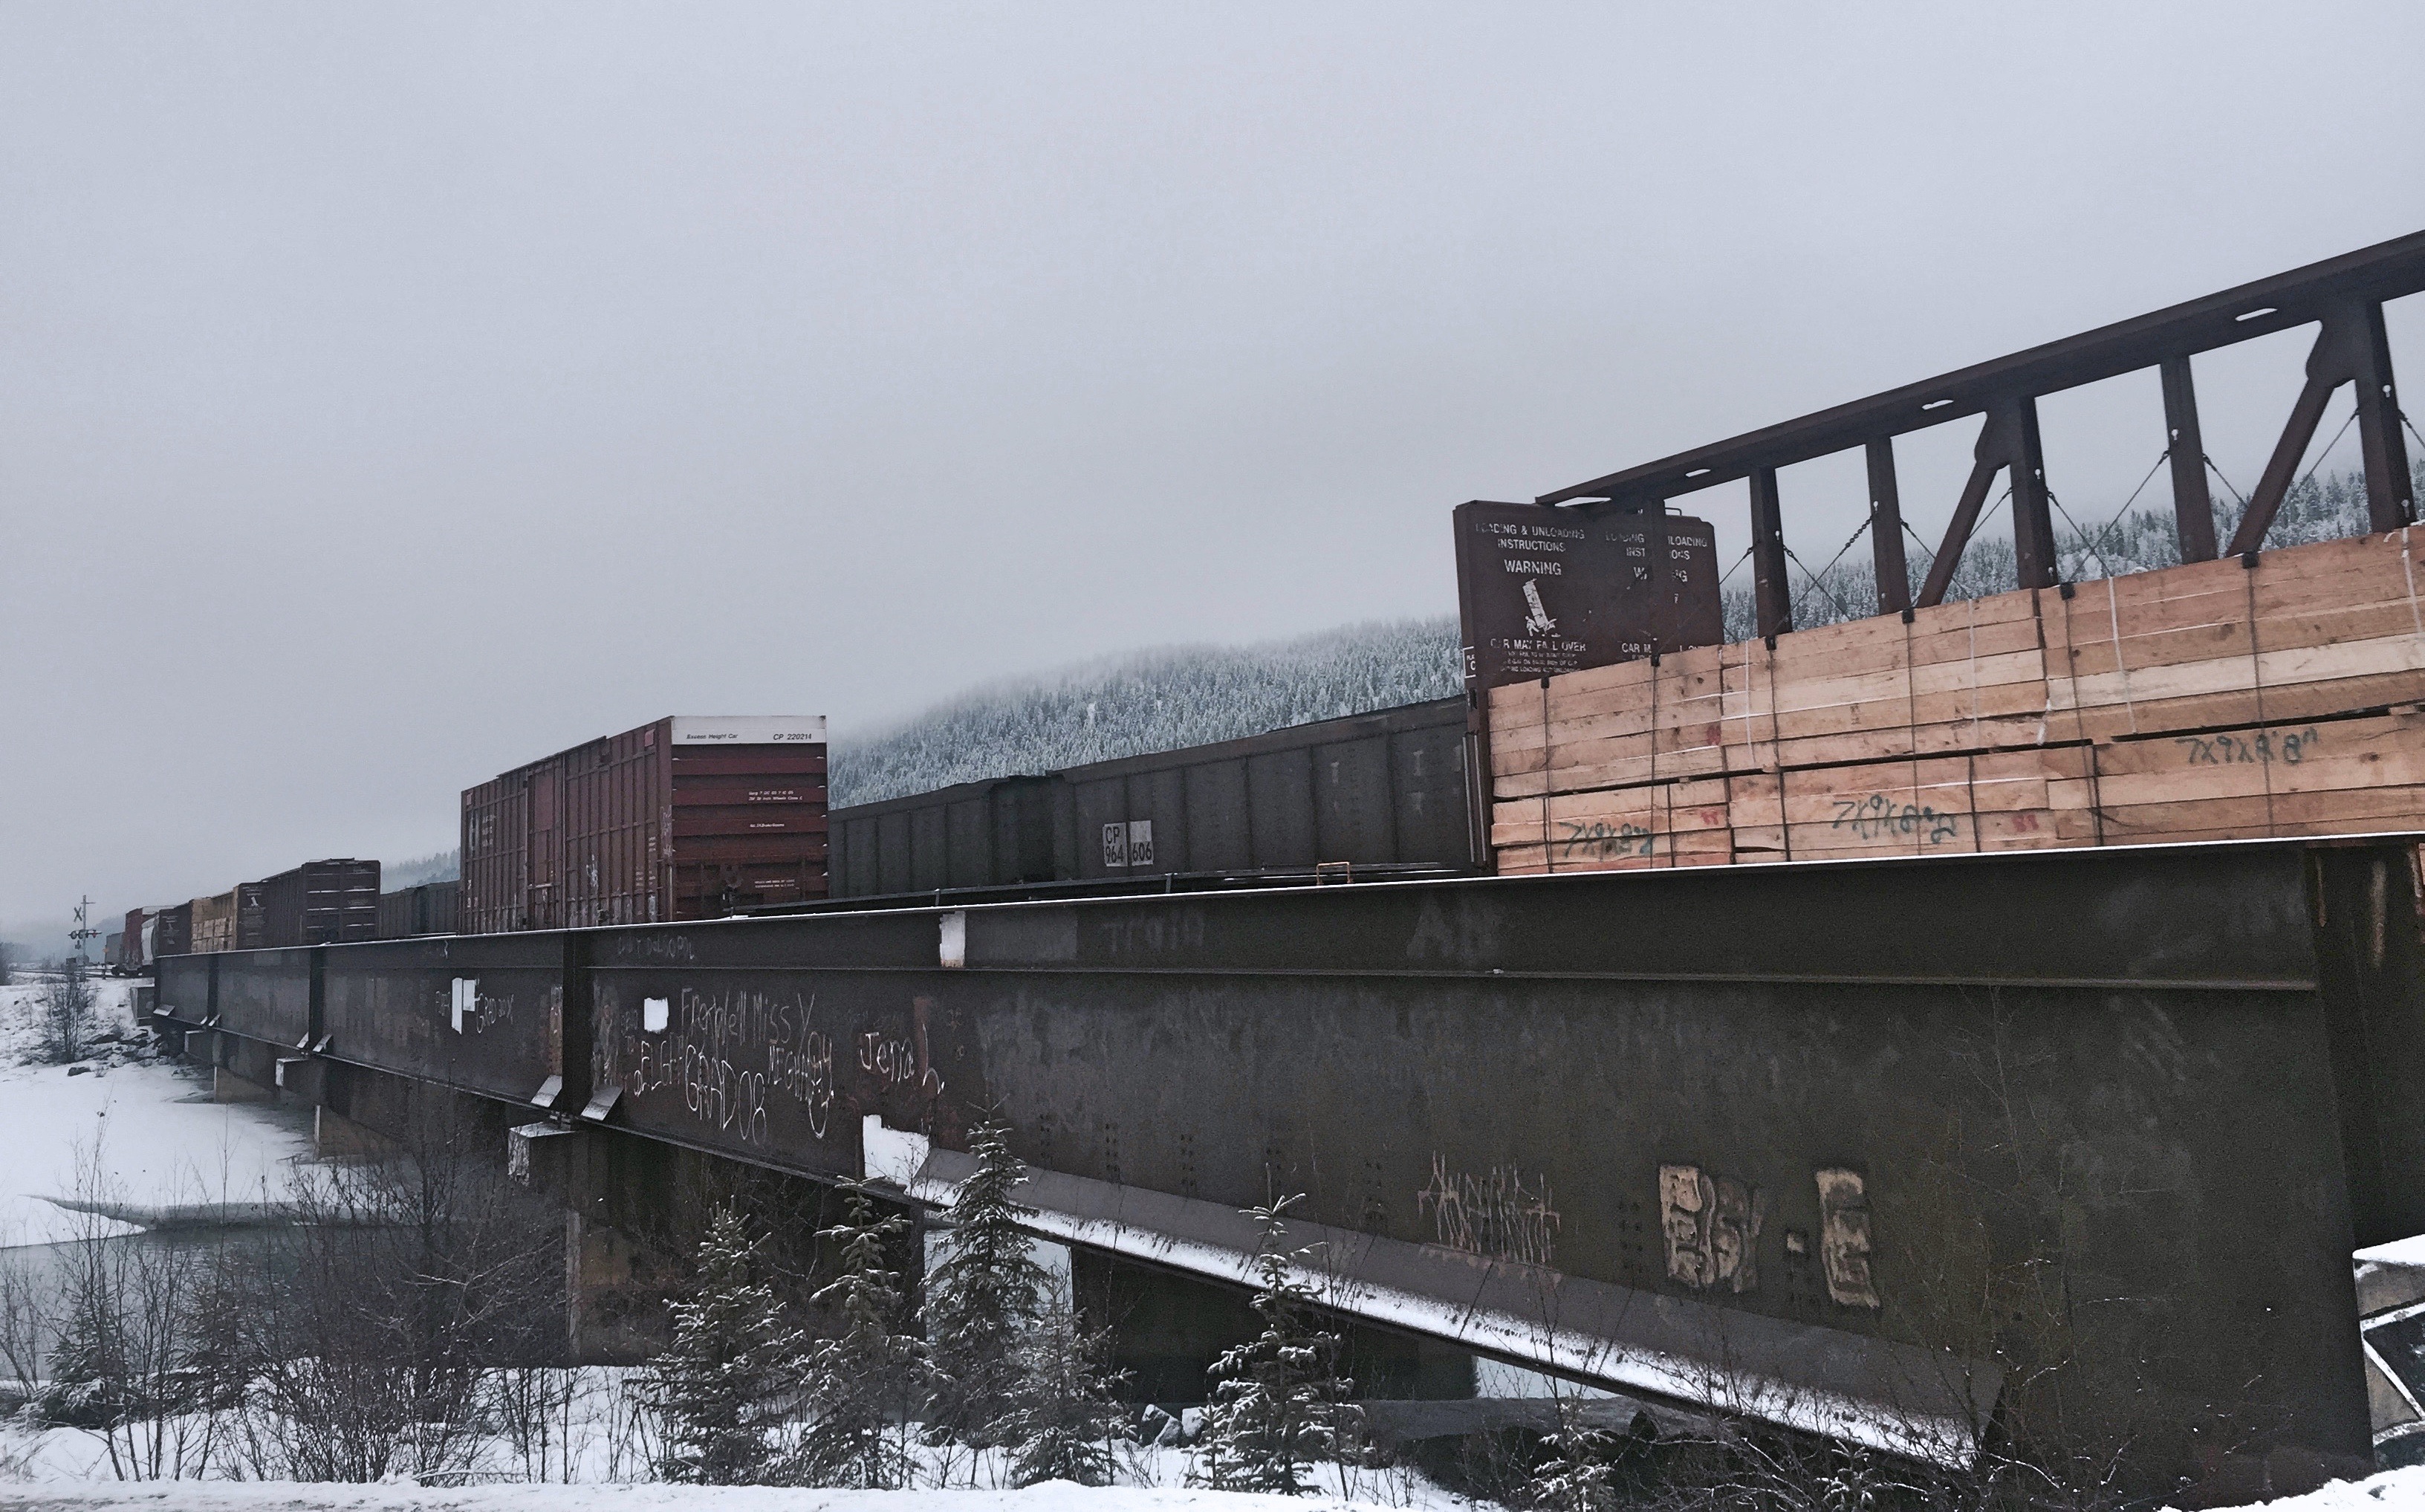
snow, winter, bridge, transport, vehicle, waterway, nonbuilding structure